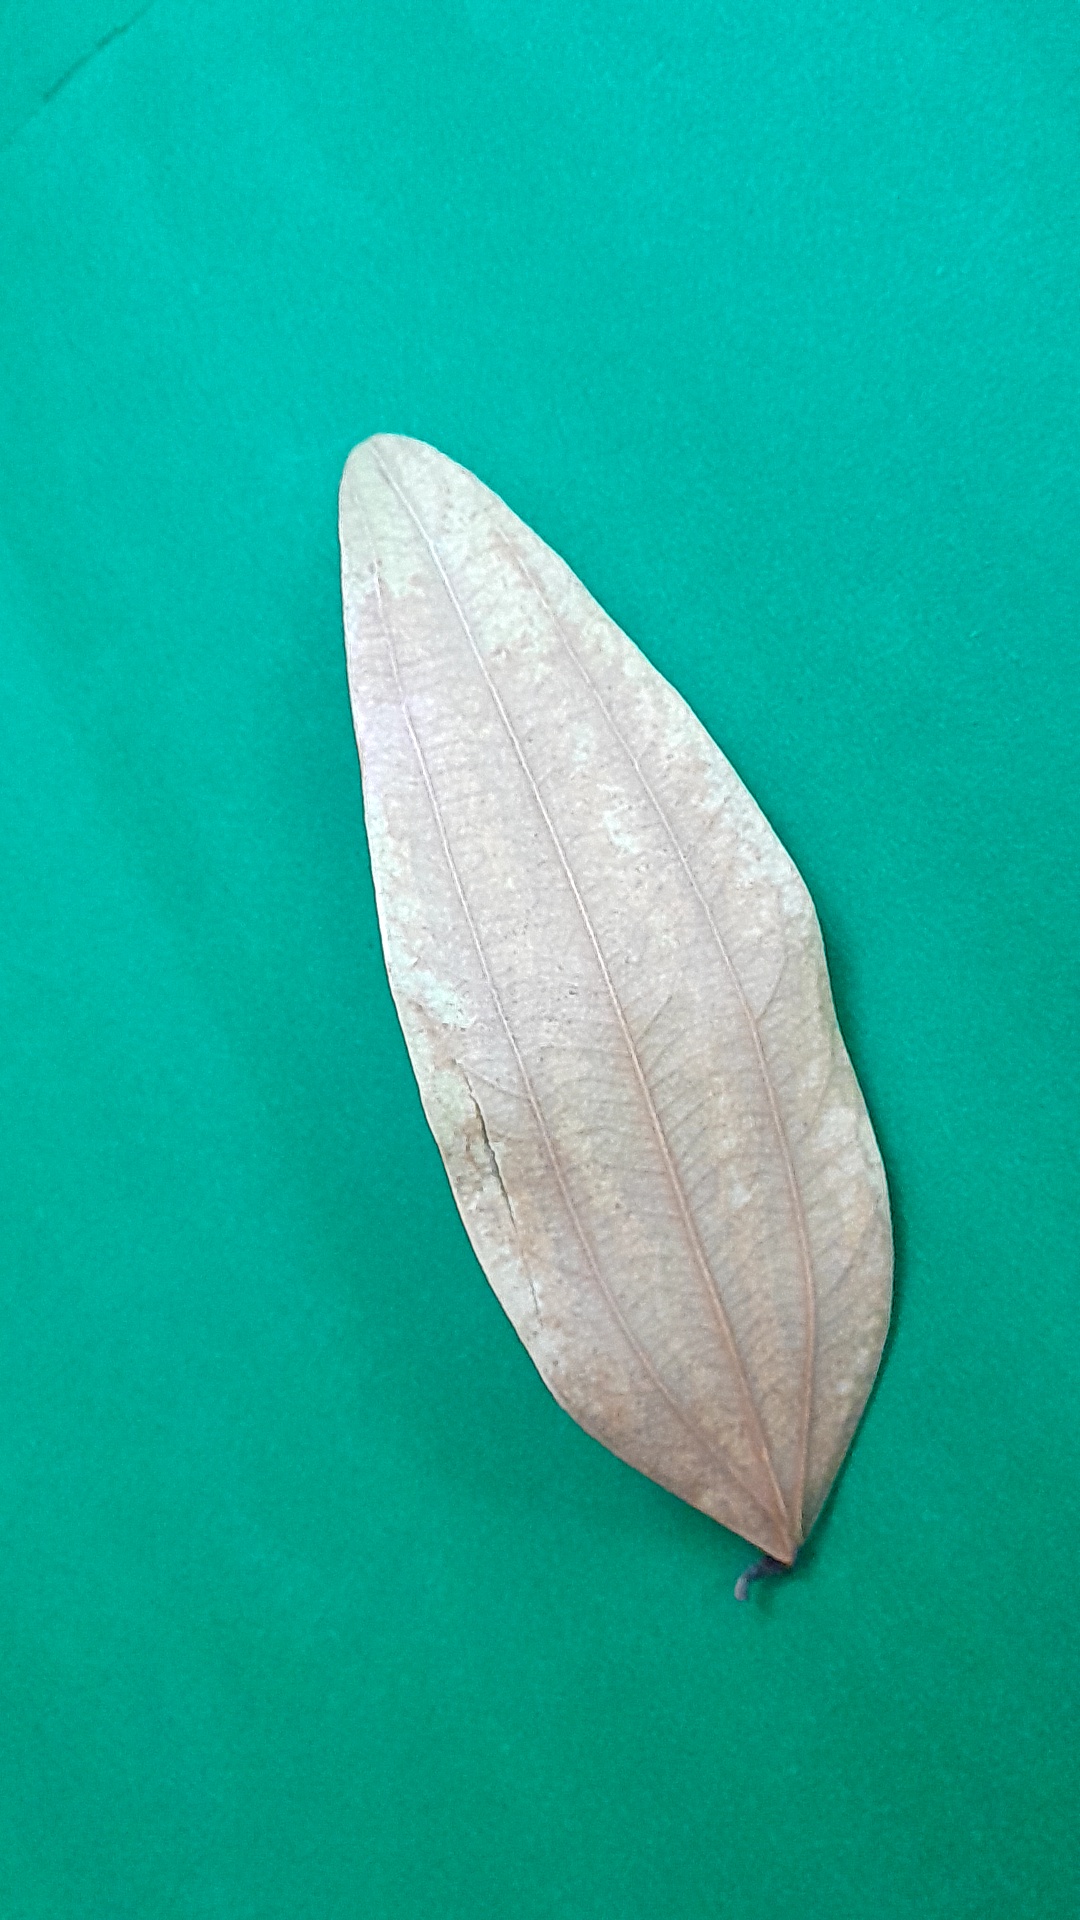
Label: Dry Leaf